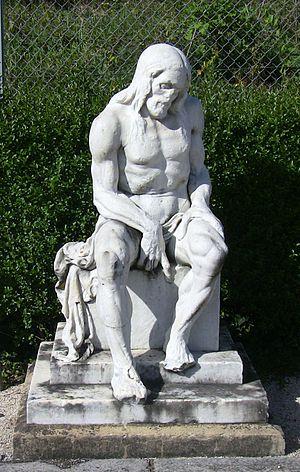
Just Becquet (1829-1907), statue d'homme assis, cimetière de Saint-Ferjeux de Besançon (Doubs, France).
Le cimetière de Saint-Ferjeux est un cimetière situé dans le quartier de Saint-Ferjeux, à Besançon.
Just André François Becquet, né à Besançon le 14 juillet 1829 et mort le 24 février 1907 à Paris, est un sculpteur français.